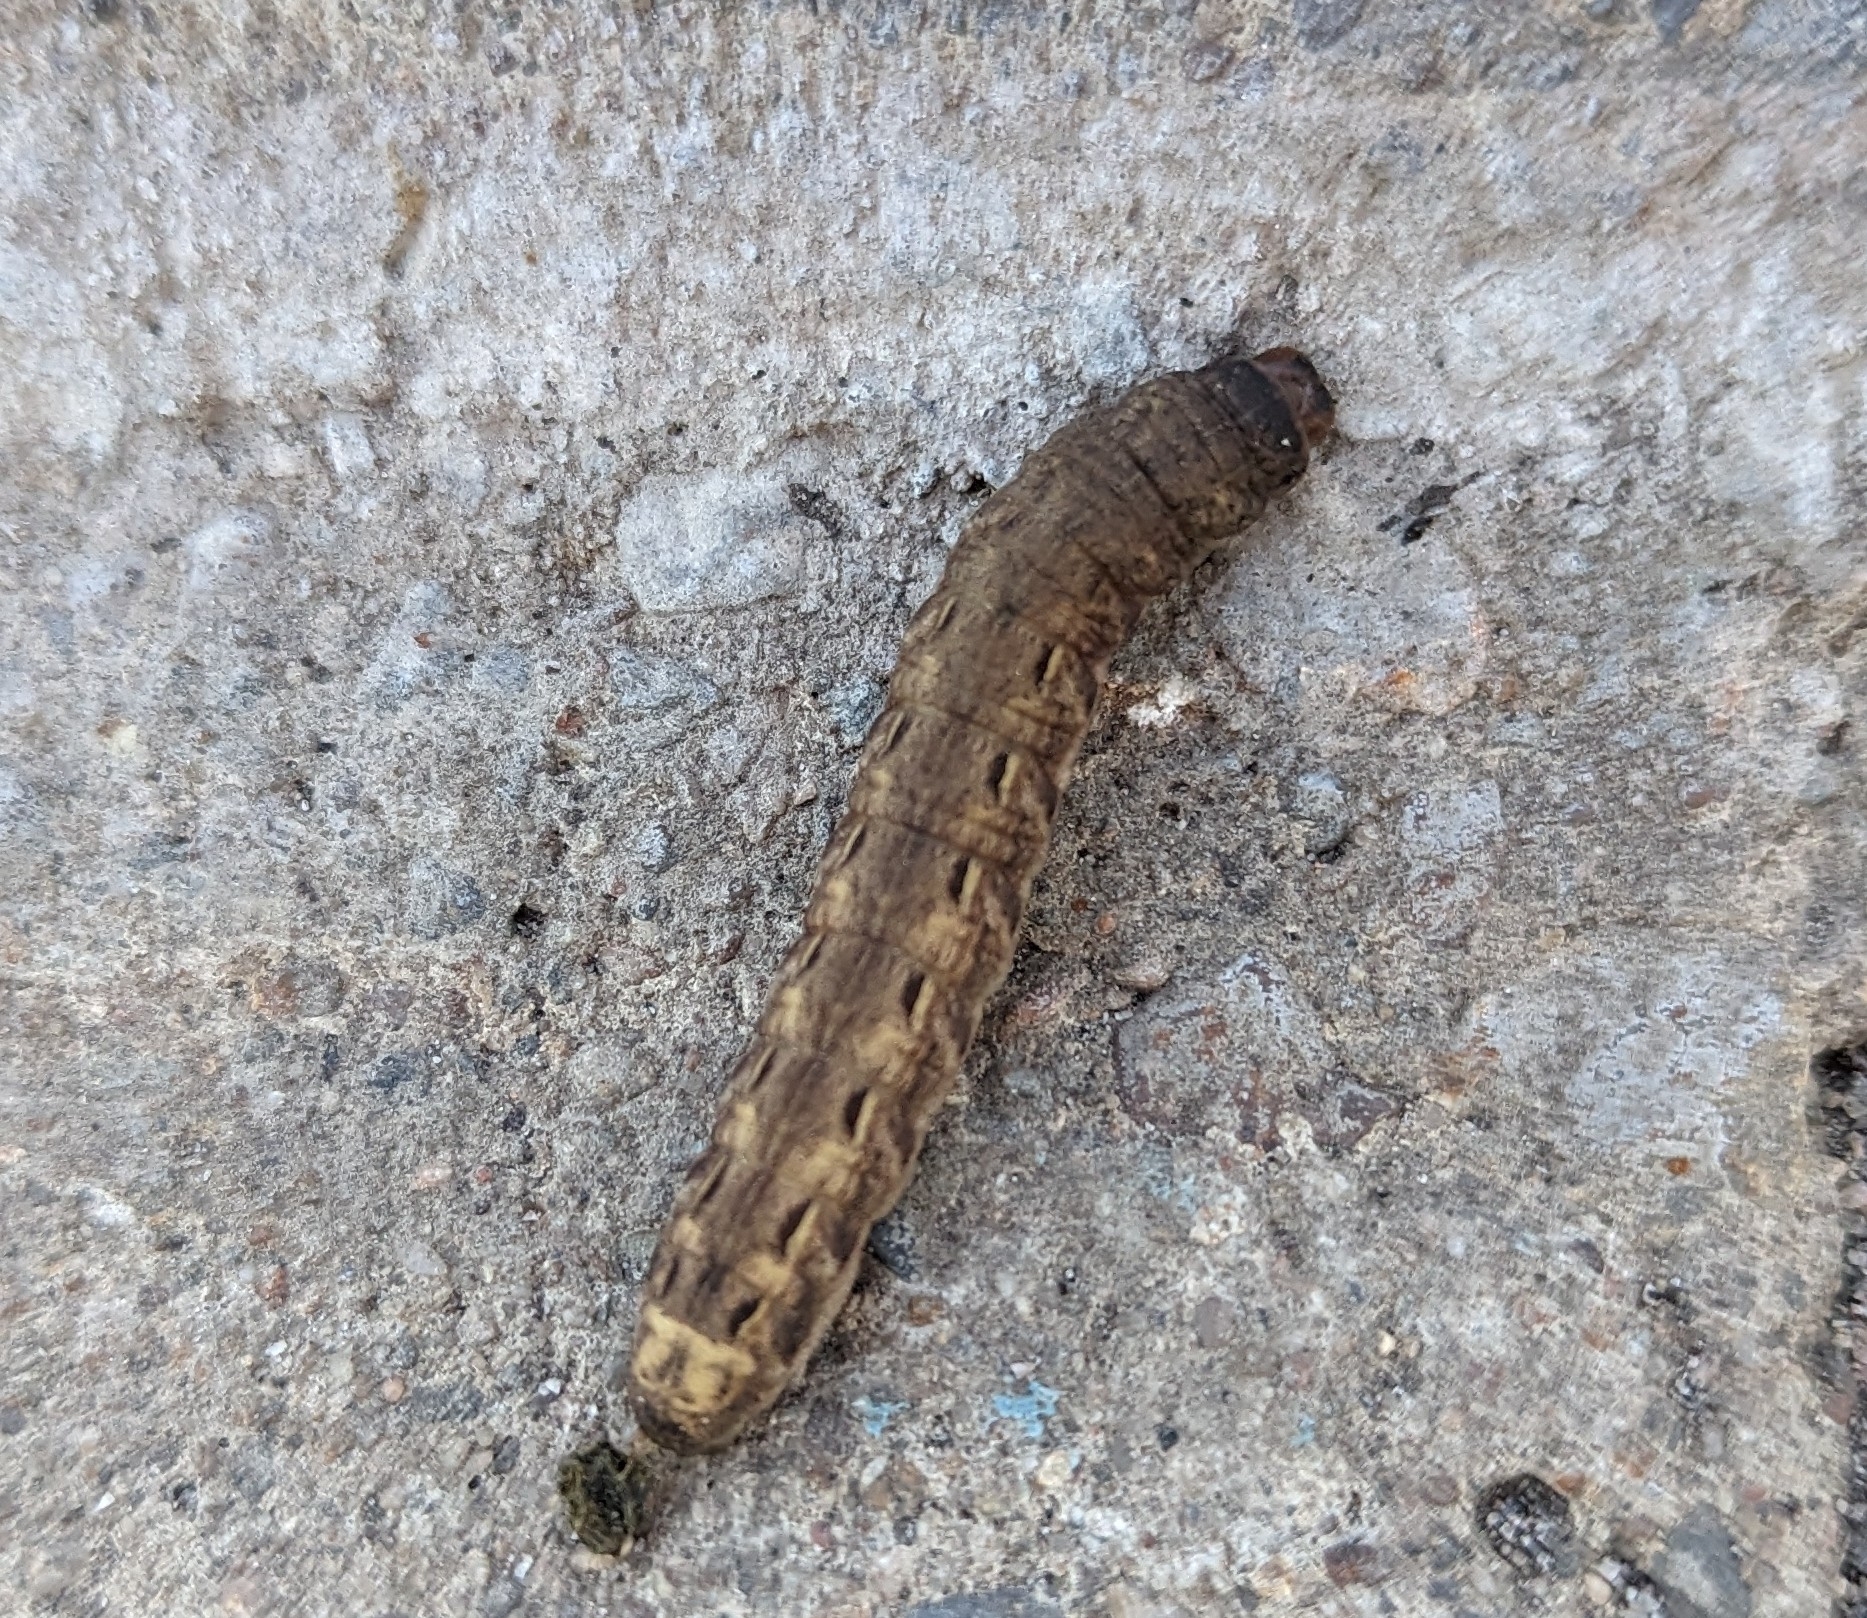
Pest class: cutworms